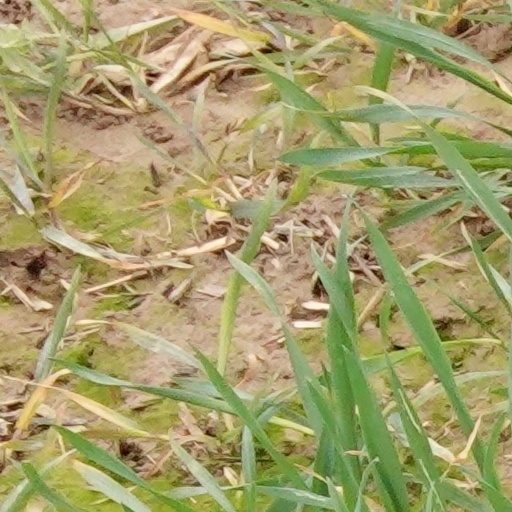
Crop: wheat